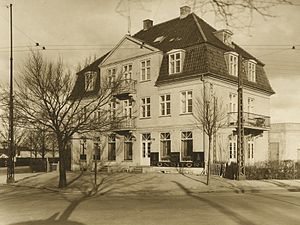
Karen Volf (virksomhed)
Karen Volf på Kildegårdsvej 44 i 1930
Karen Volf A/S Biscuit-Fabrik, oprindeligt Chr. A. Wolffs Biscuit-Fabrik var en dansk småkagefabrik, der nu indgår i Bisca, som ejes af det norske firma Scandza AS. Navnet Karen Volf lever dog videre som varemærke for Biscas småkager.